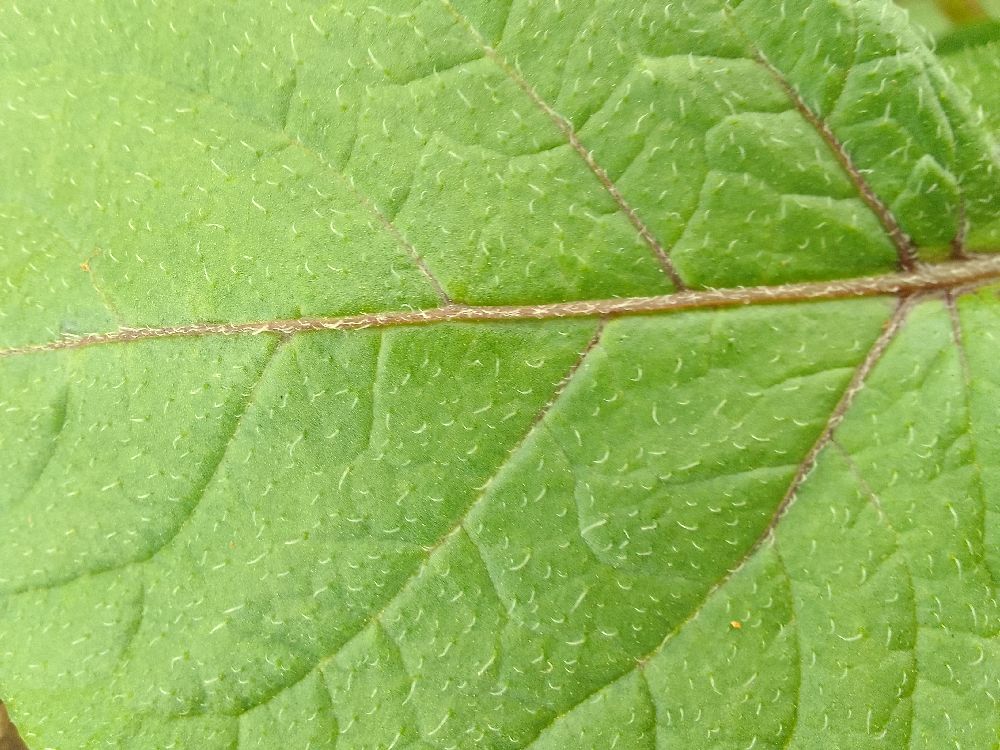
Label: Healthy